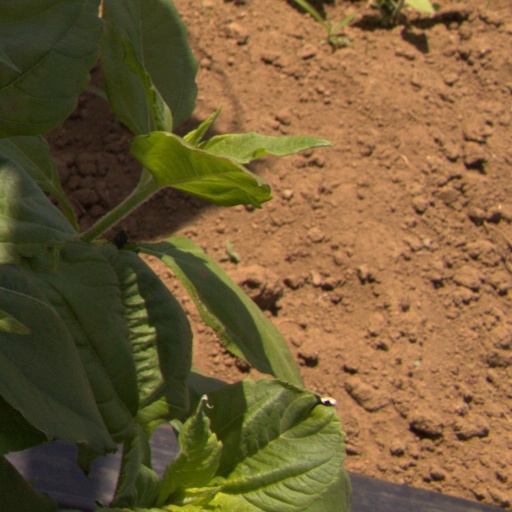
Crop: Jerusalem artichoke